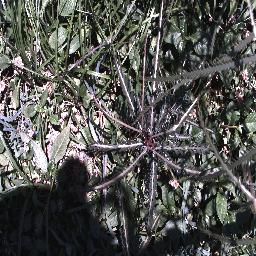
Label: parkinsonia